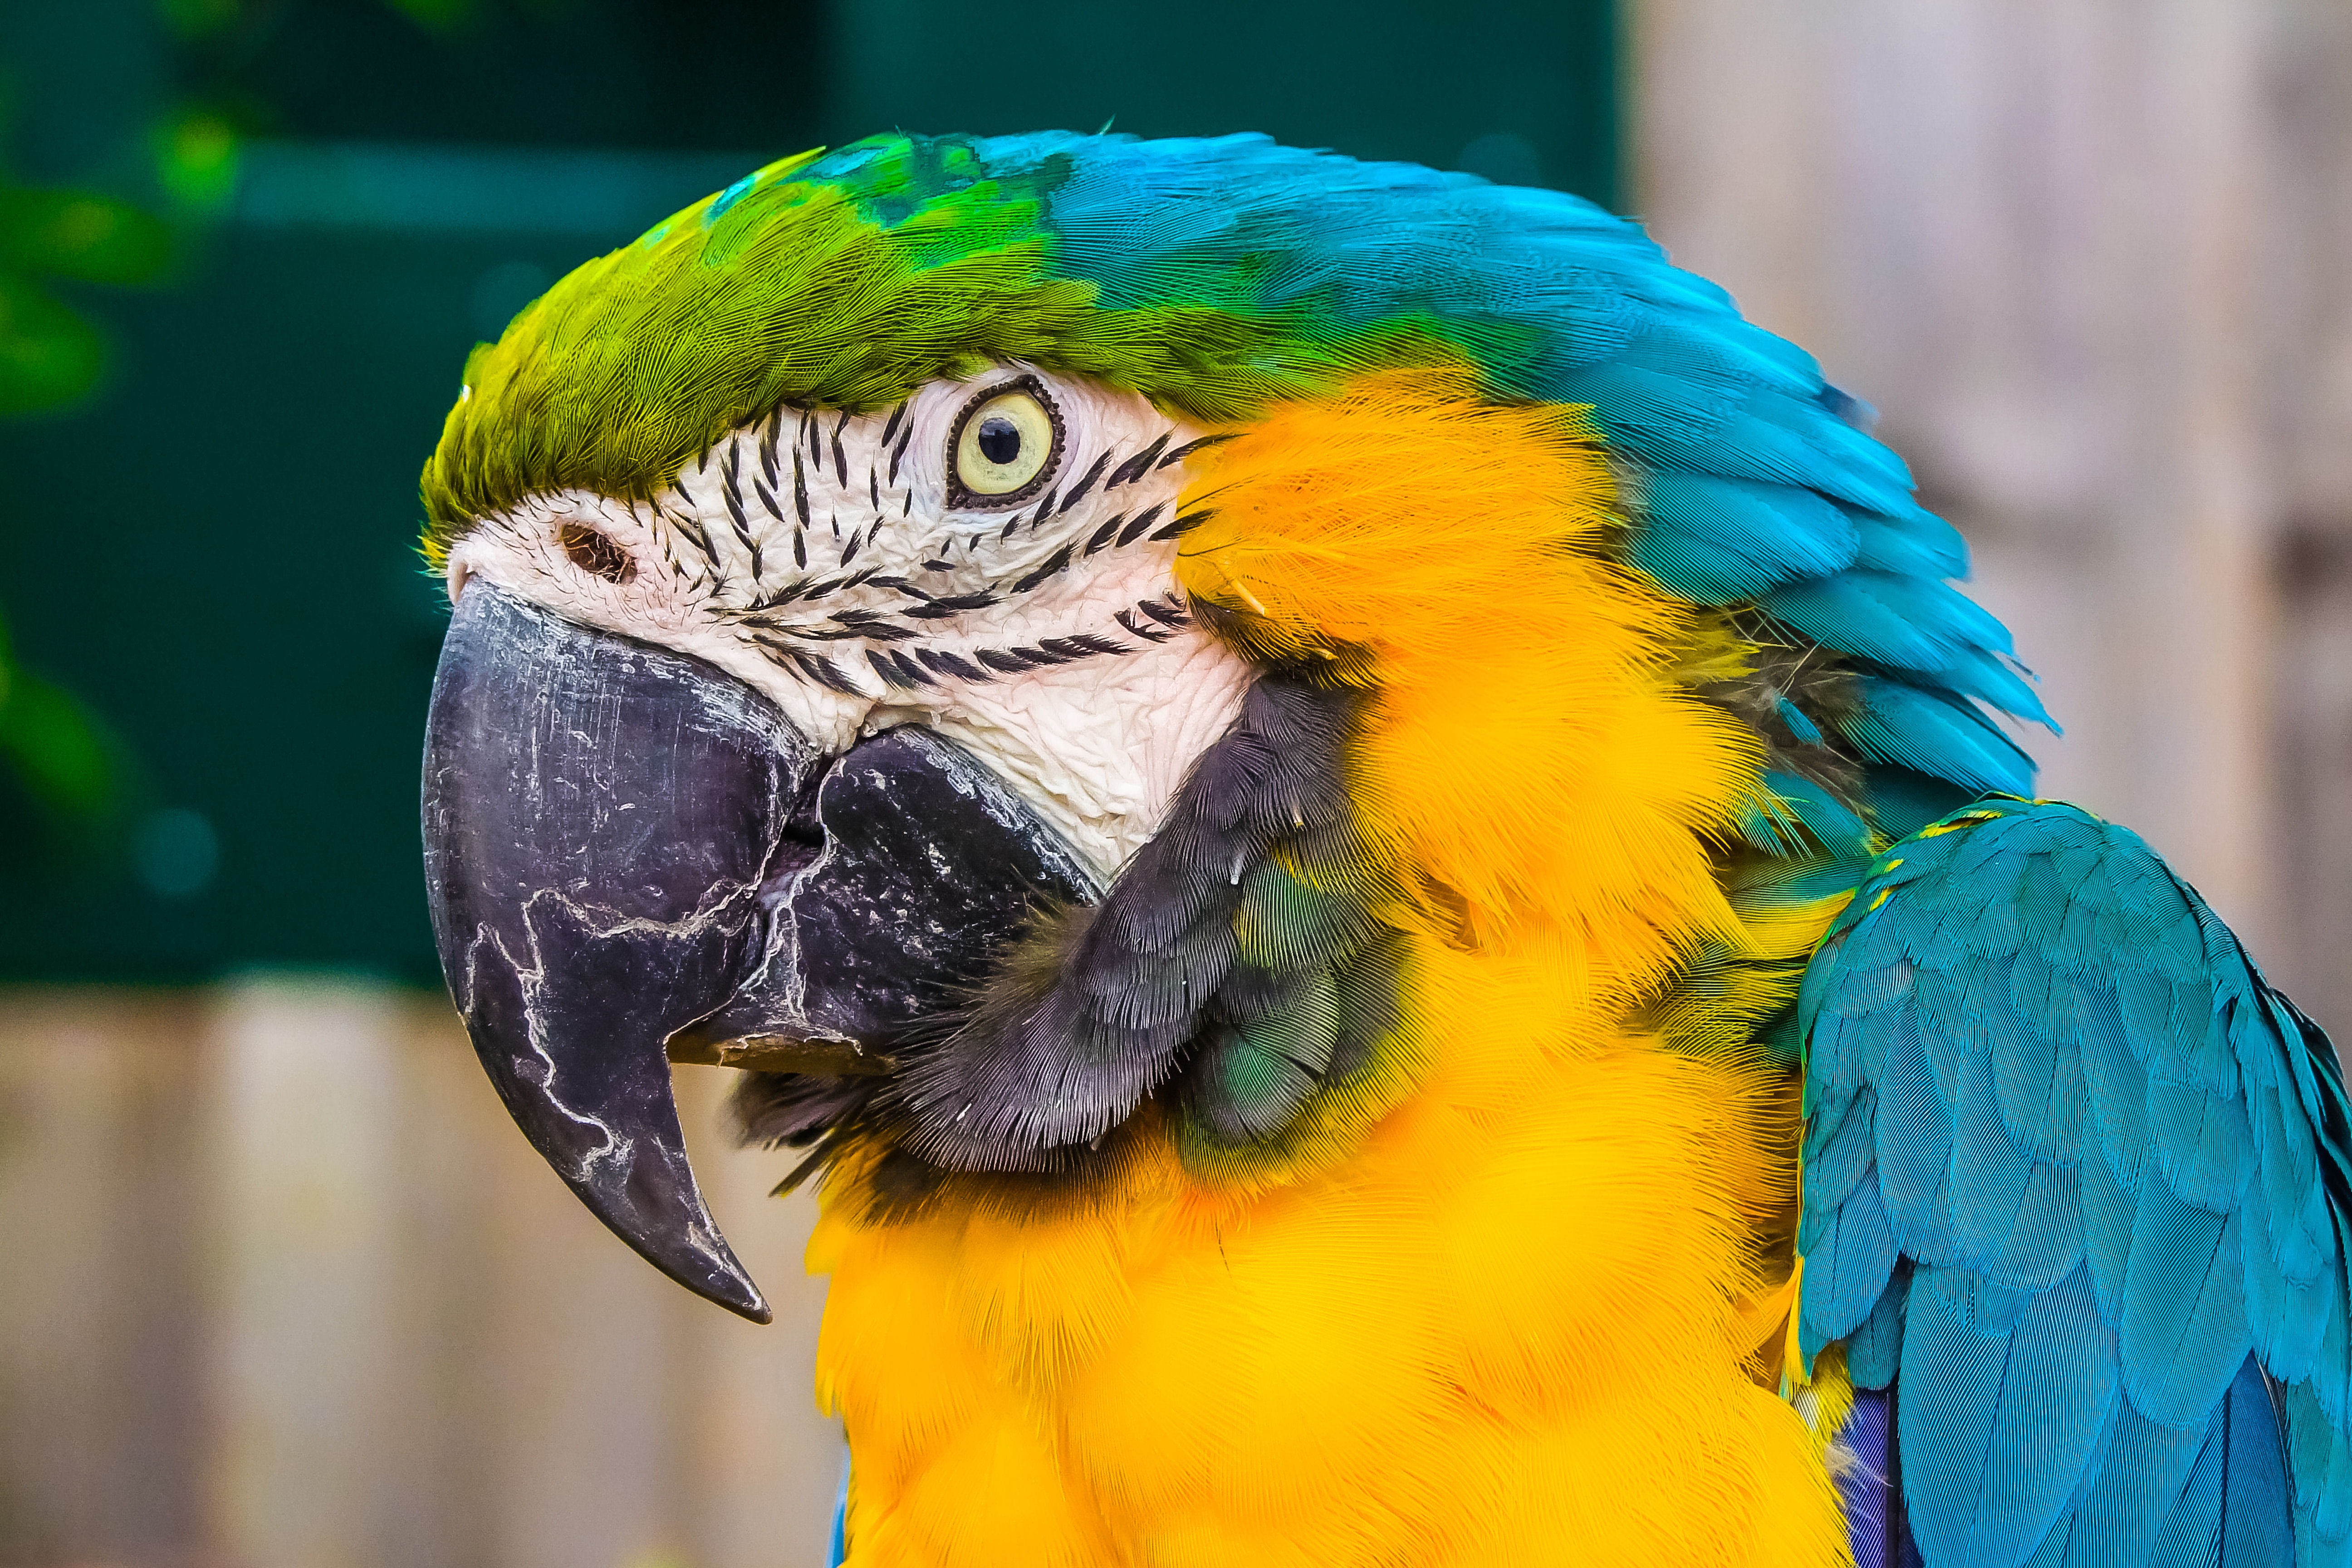
nature, bird, wing, wildlife, beak, yellow, fauna, lorikeet, macaw, vertebrate, parrot, parakeet, animal portrait, common pet parakeet